Scorpaenopsis papuensis

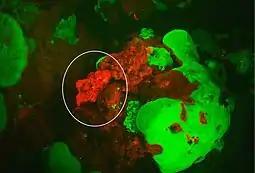
Biofluorescence of "Scorpaenopsis papuensis" at night at the Solomon Islands. The fish (circled) is blending with a red-fluorescing algae

"Scorpaenopsis papuensis" occasionally makes its way into the aquarium trade.